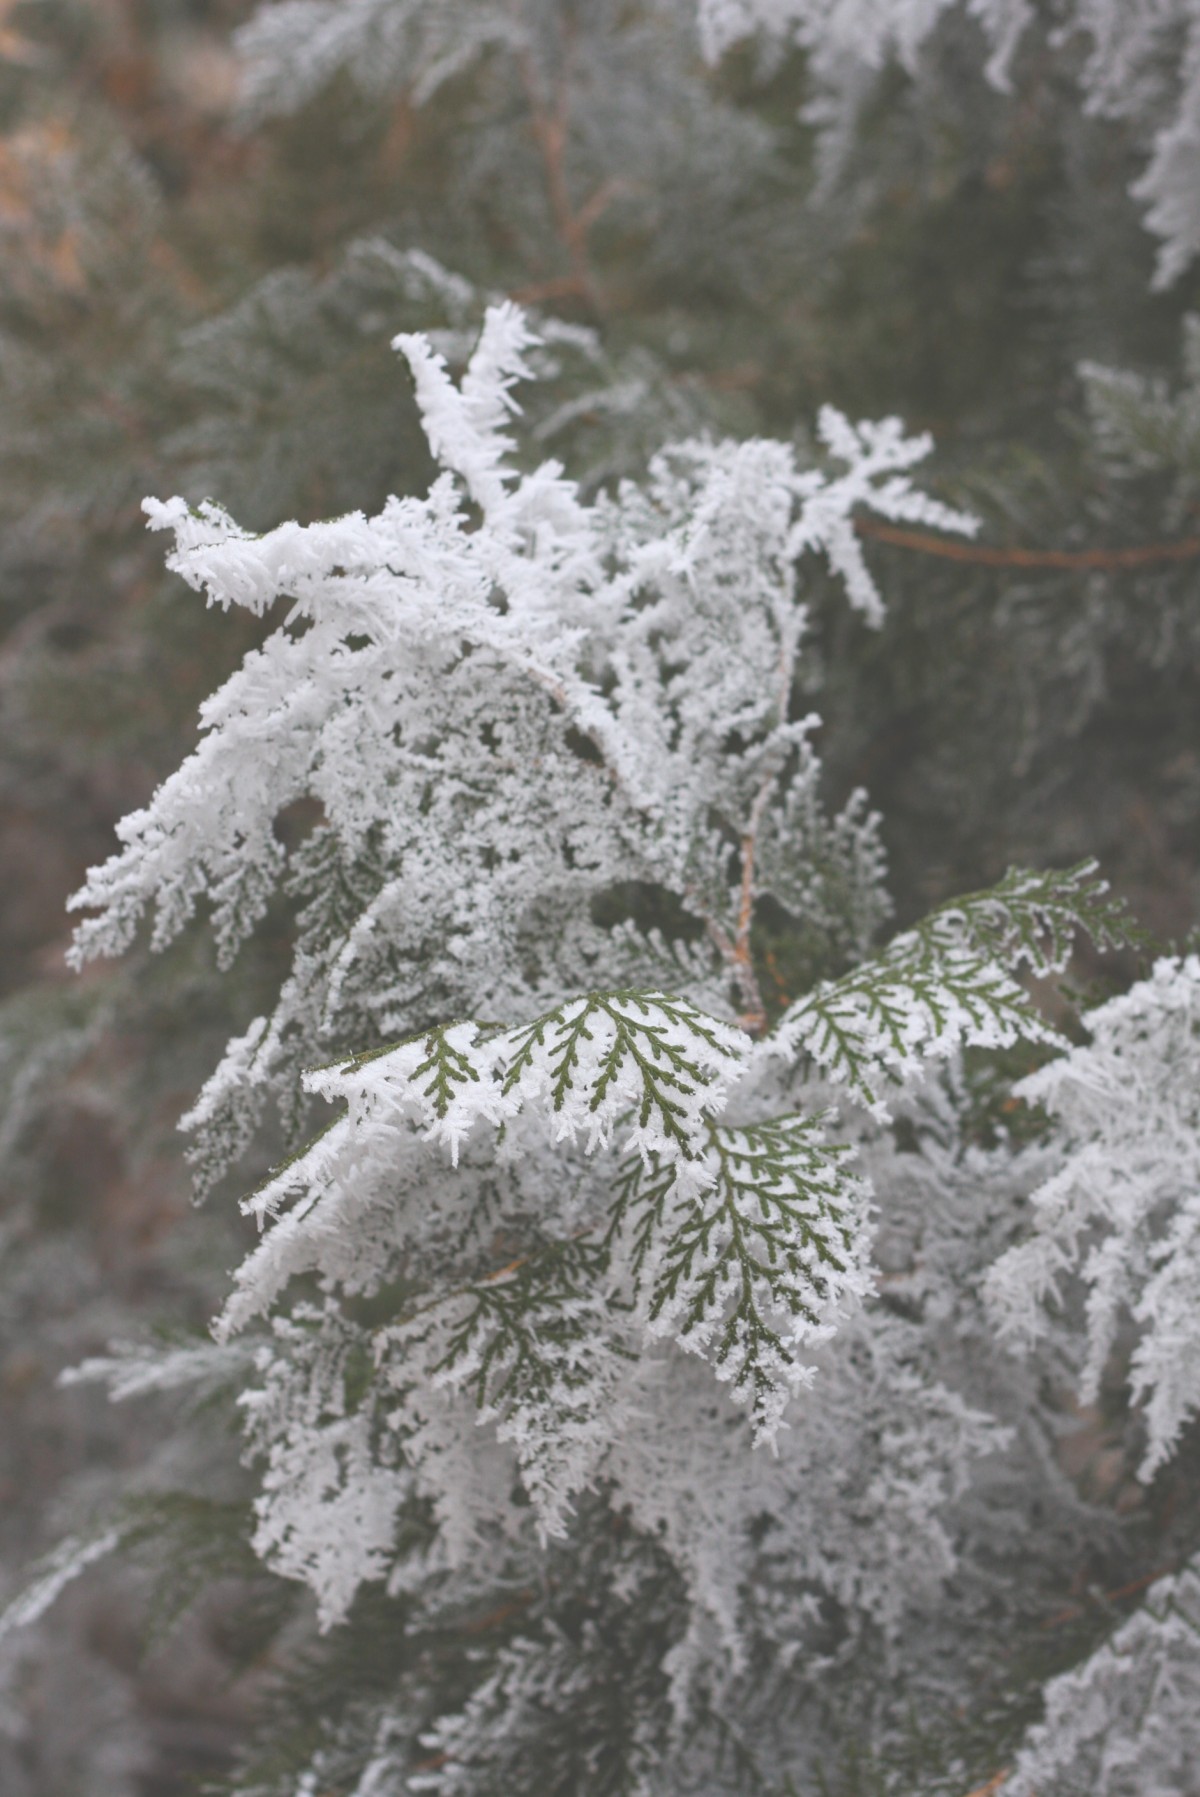
Tags: branch, snow, cold, winter, flower, frost, ice, weather, botany, fir, season, twig, conifer, spruce, freezing, woody plant